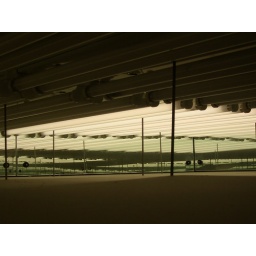
the lighting lab at uni, taken up above the plastic diffusing screen